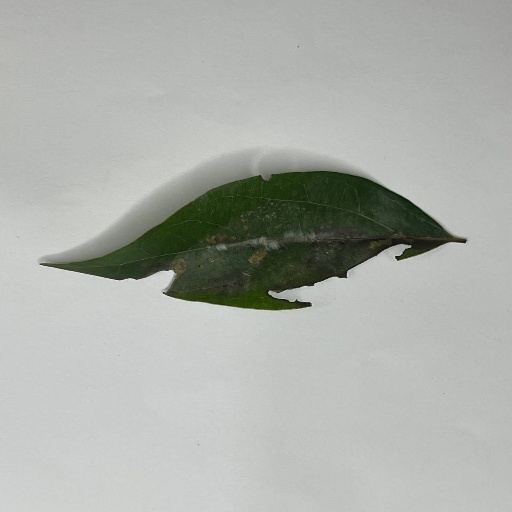
Species: Camphor
Leaf condition: Shot Hole